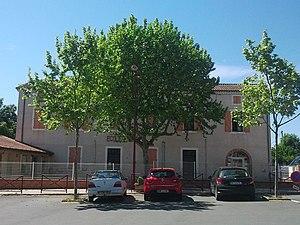
L'école de Montdragon
Montdragon est une commune française située dans le département du Tarn, en région Occitanie. Les habitants sont appelés les montdragonaises et les montdragonais.